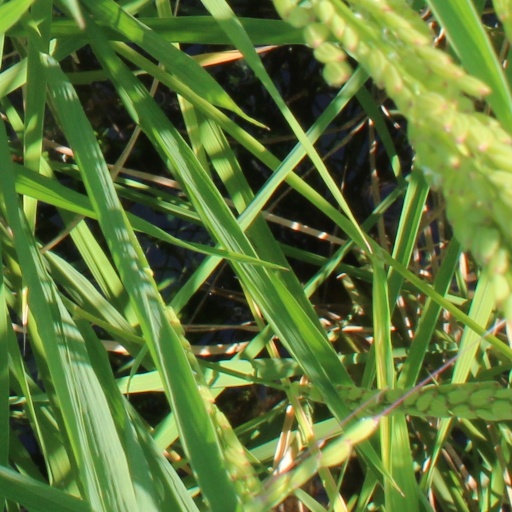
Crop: rice